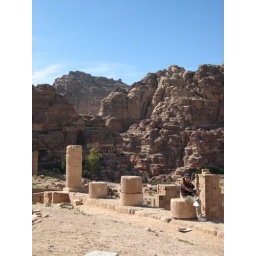
columns along the main road in petra